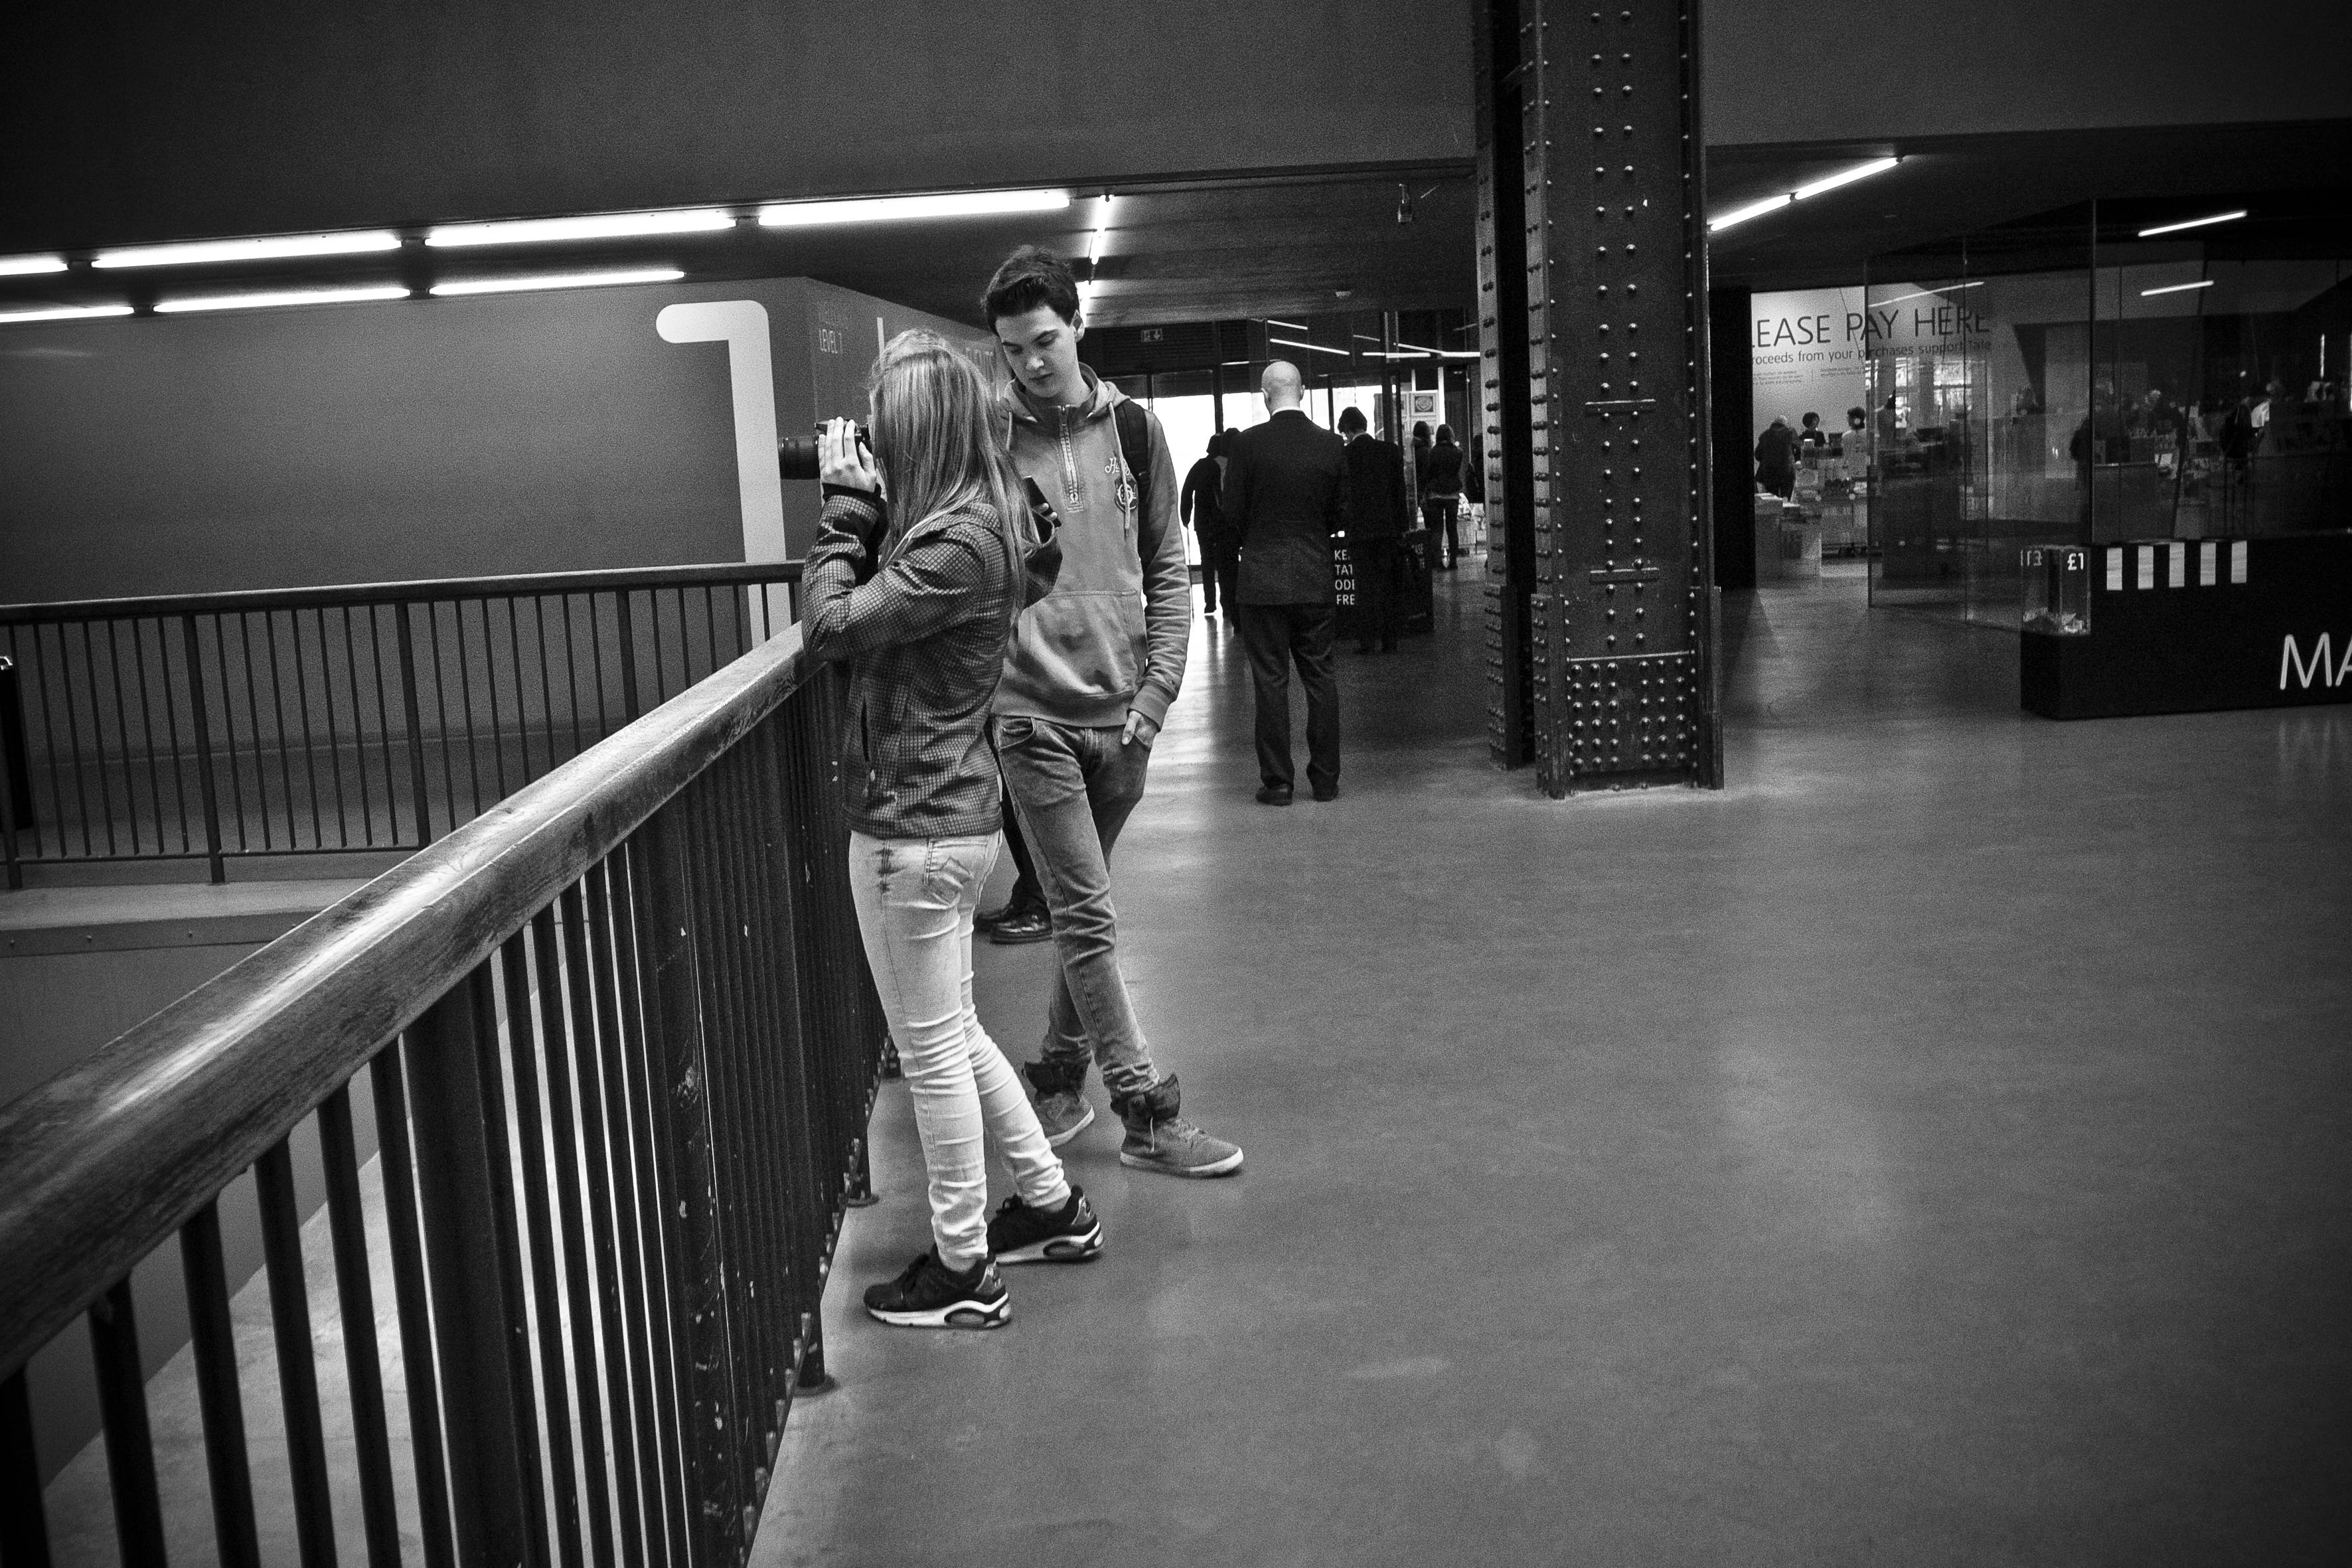
black and white, road, white, street, photography, urban, travel, fujifilm, black, monochrome, uk, england, bw, blackandwhite, blackwhite, london, digital camera, infrastructure, ngc, photograph, noiretblanc, fuji, fujixt1, fujix, monochrome photography, film noir